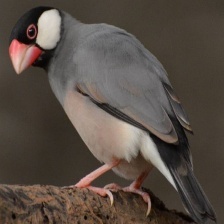
Species: JAVA SPARROW
Scientific name: LONCHURA ORYZIVORA